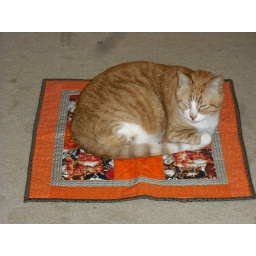
tom has a new napping quilt. note the generously-sized orange cats in the print fabric. he approves.